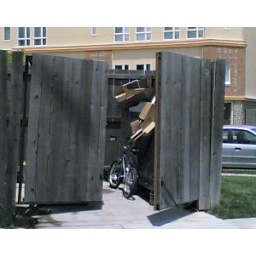
The Filling Station coffee house in Union Hill provides employee bike parking next to the dumpster...